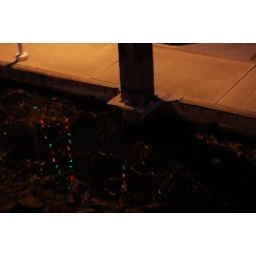
the reflection of the Christmas lights from the sail boat in the water was rather pretty.